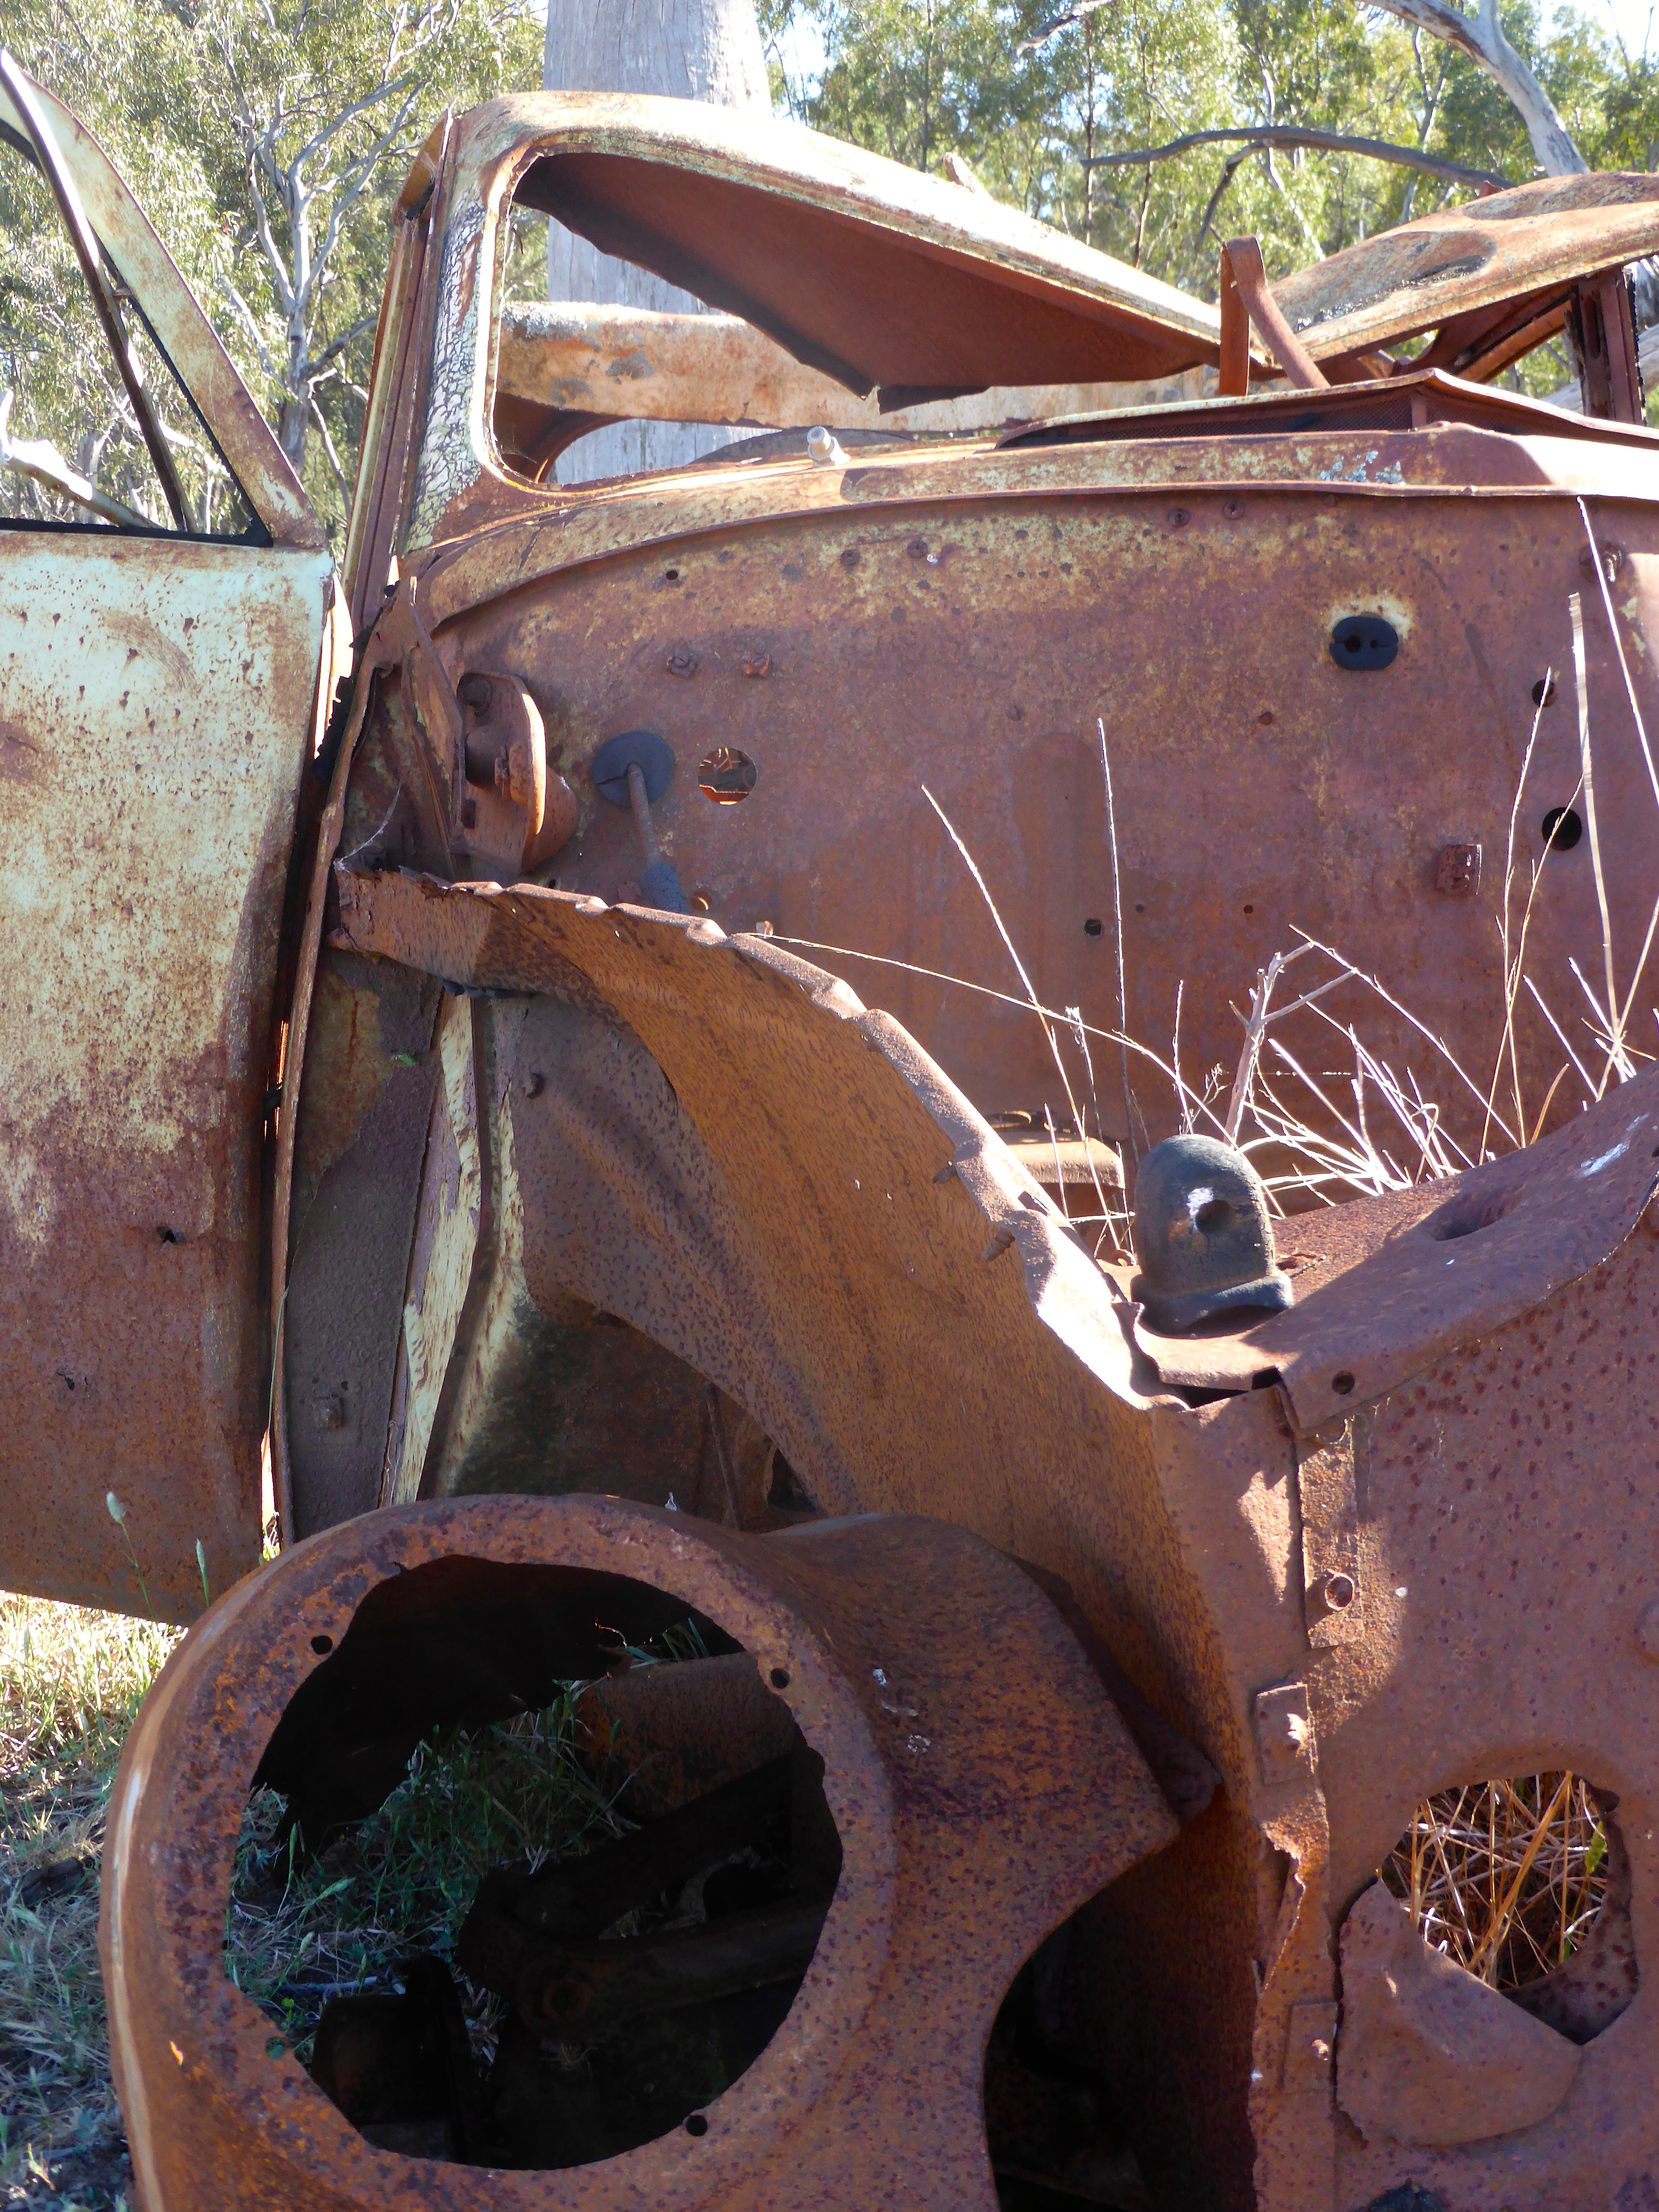
car, wheel, old, vehicle, broken, abandoned, smashed, weathered, vintage car, bumper, engine, rusty, trash, damaged, wreck, scrap, useless, aged, corroded, land vehicle, automobile make, automotive exterior